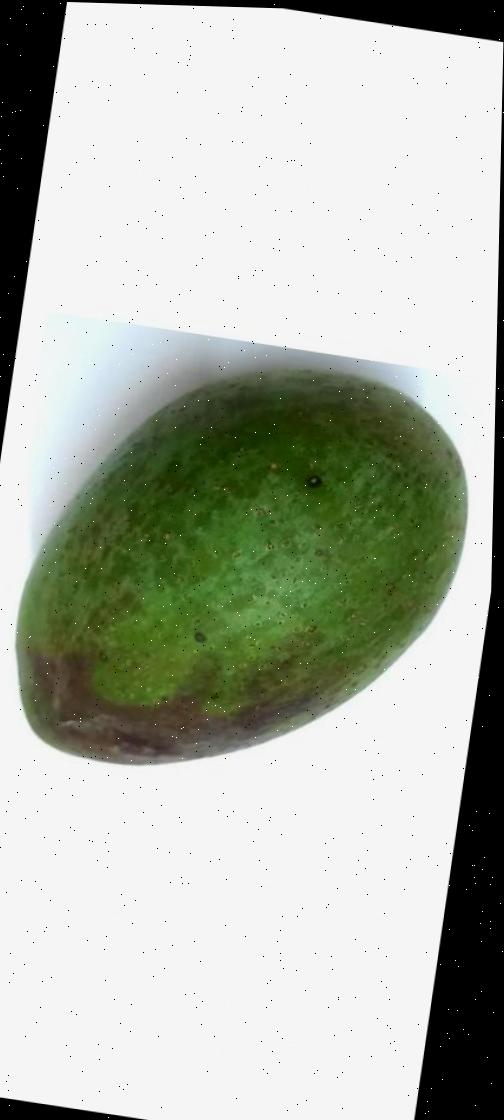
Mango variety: Ashshina Zhinuk